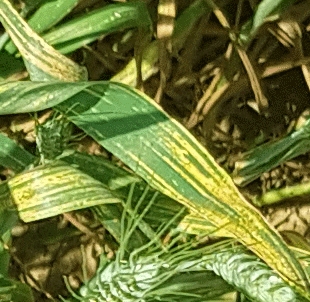
Label: Wheat___Yellow_Rust